Acacia Ridge Air Raid Shelter

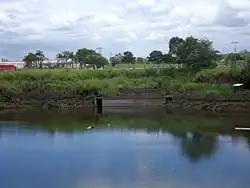
Air Raid Shelter and inundated quarry

Acacia Ridge Air Raid Shelter is a heritage-listed former air raid shelter at 174 Mortimer Road, Acacia Ridge, City of Brisbane, Queensland, Australia. It was built from to by Allied Works Council. It was added to the Queensland Heritage Register on 6 April 2005. Today, you can find it near Mortimer Road Park, where it lies.